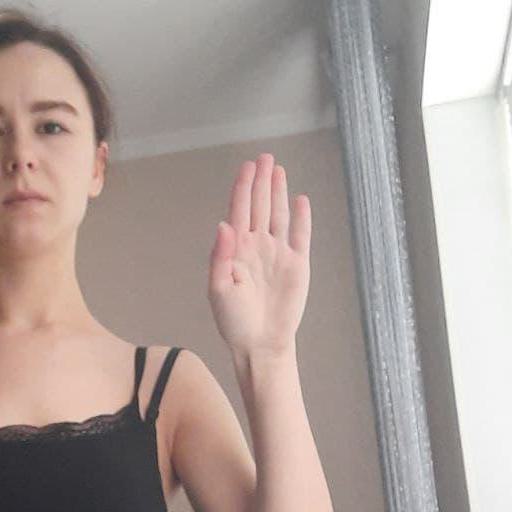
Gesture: stop